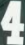
Number: 4